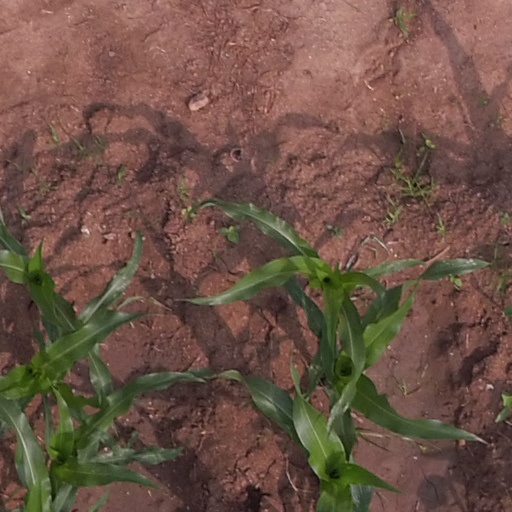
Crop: maize; corn